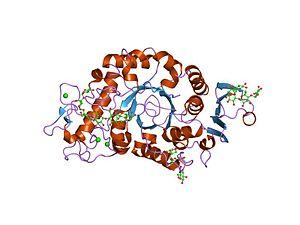
L'α-amylase fut la toute première enzyme qui fut découverte en 1833 par Anselme Payen et Jean-François Persoz.